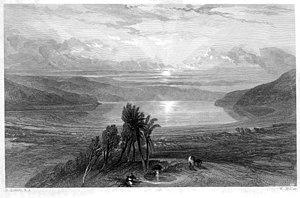
Le Talisman, parfois titré Richard en Palestine, est un roman historique de l'auteur écossais Walter Scott. C’est le deuxième roman de la série Histoires du temps des croisades. Il paraît le même jour que le premier, Les Fiancés, le 22 juin 1825, sous la signature « l'auteur de Waverley ».